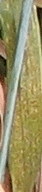
Label: Wheat___Brown_Rust